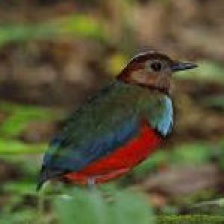
Species: RED BELLIED PITTA
Scientific name: PITTA ERYTHROGASTER